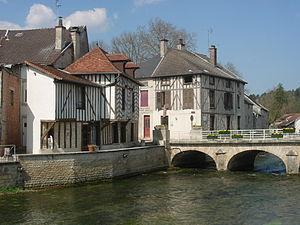
Essoyes et son pont sur l'Ource Français
Essoyes est une commune française, située dans le département de l'Aube en région Grand Est.
L'Ource est une rivière française, un des premiers affluents de la rive droite de la Seine dans son cours supérieur. Elle traverse deux régions, la Bourgogne-Franche-Comté et Grand Est, dans les trois départements de l'Aube, la Côte-d'Or et la Haute-Marne.
La Côte des Bar viticole correspond au Barrois champenois viticole. Elle constitue la partie méridionale du vignoble de Champagne.